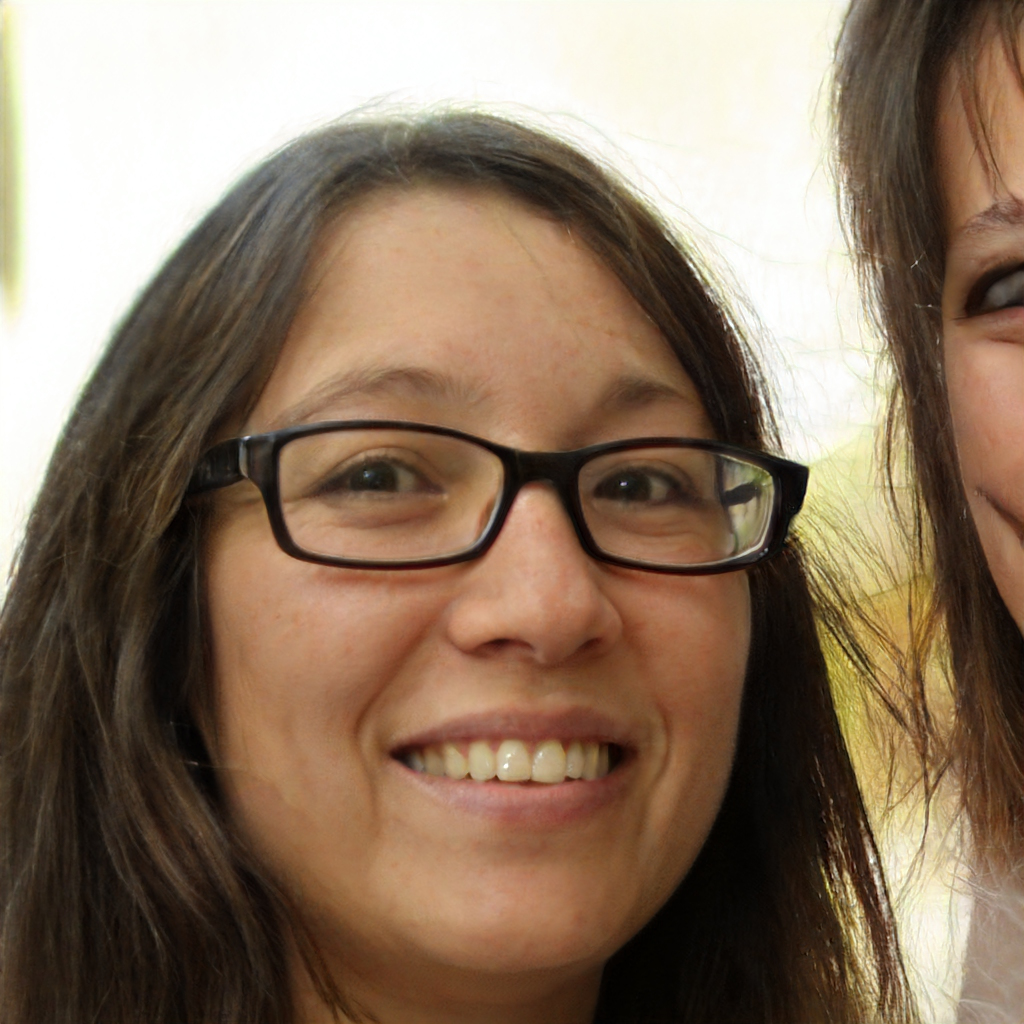
Gender: Female